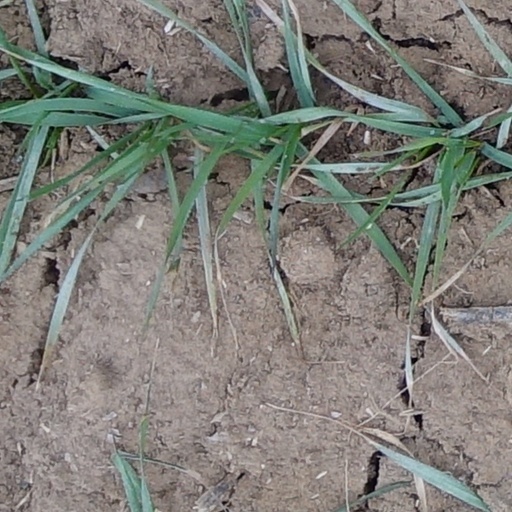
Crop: wheat